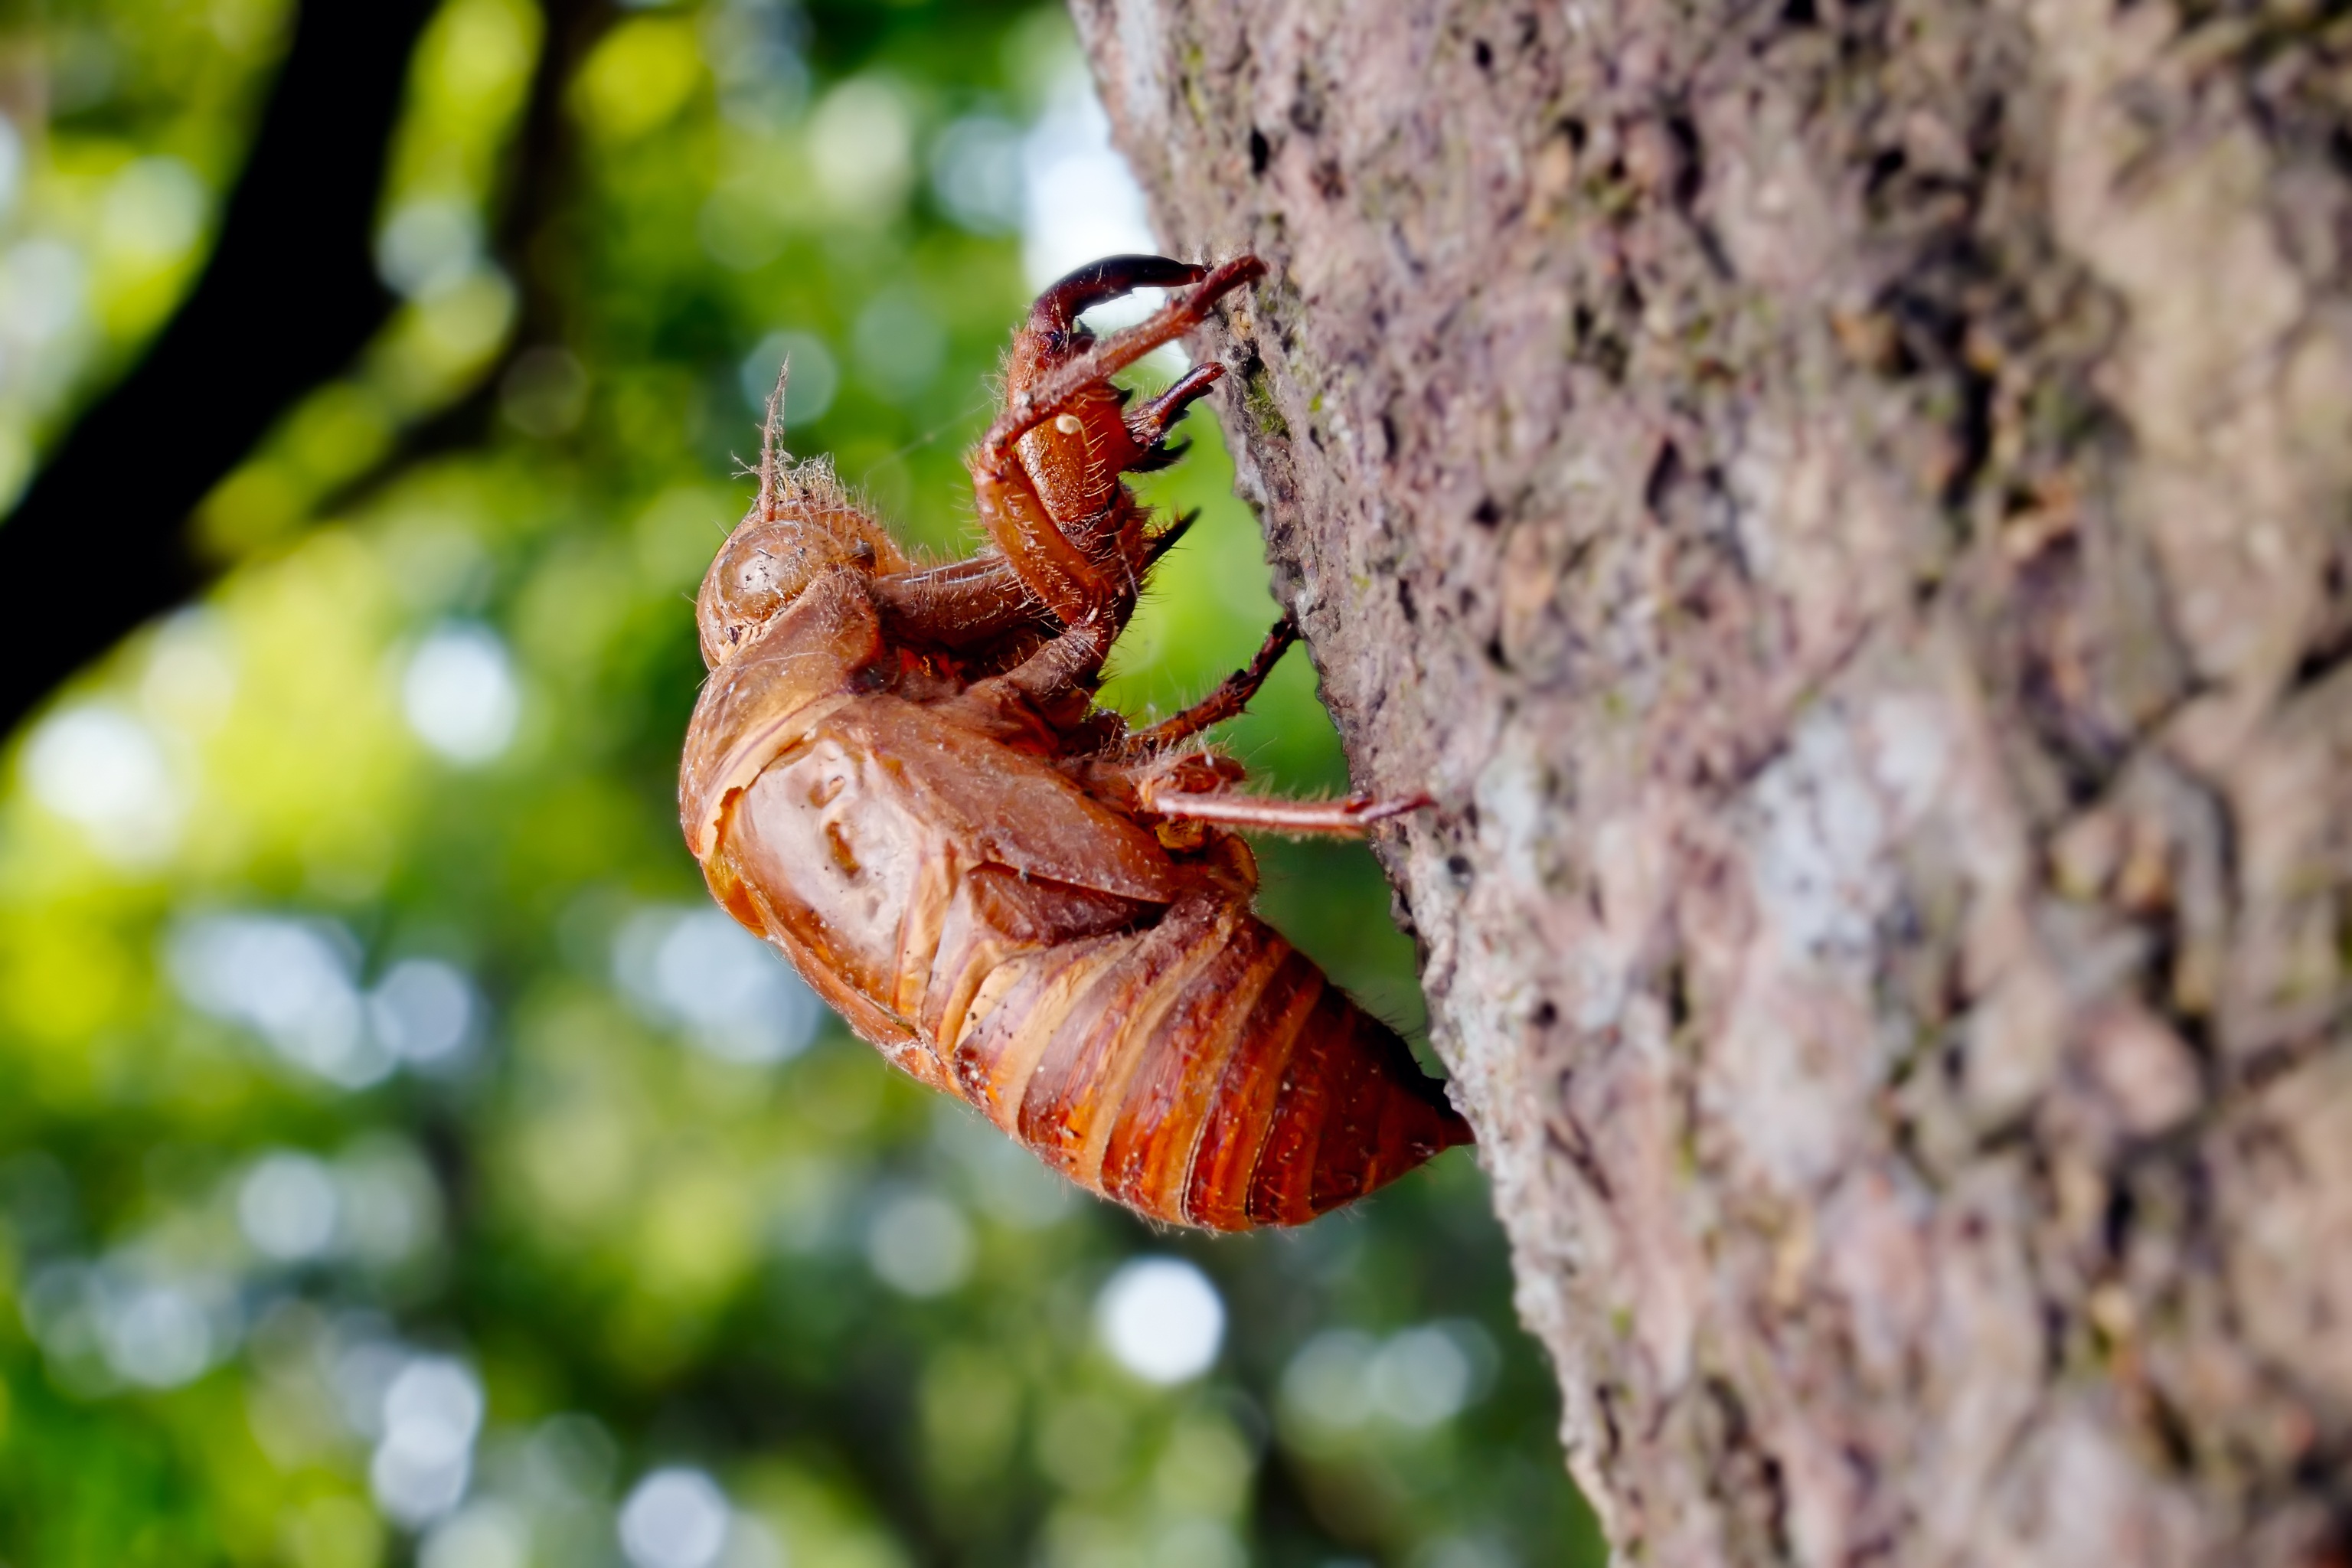
nature, photography, leaf, flower, animal, summer, wildlife, green, insect, fauna, invertebrate, close up, hornet, wasp, biological, macro photography, arthropod, cicada, membrane winged insect, true bugs, chantui, the cicada shell